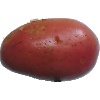
Label: Potato Red Washed 1